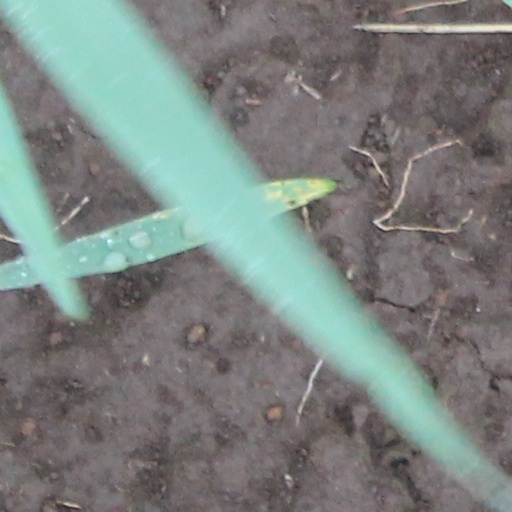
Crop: wheat